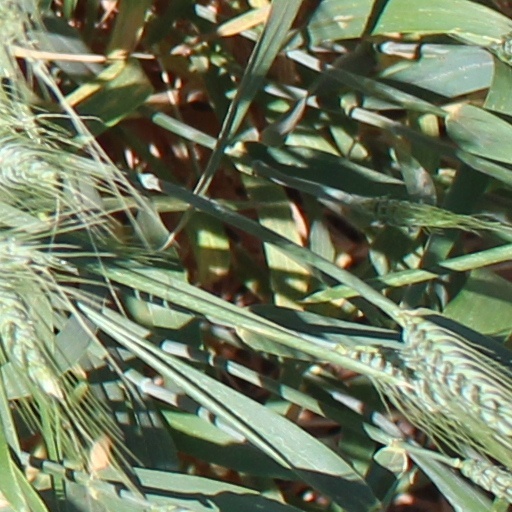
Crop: wheat